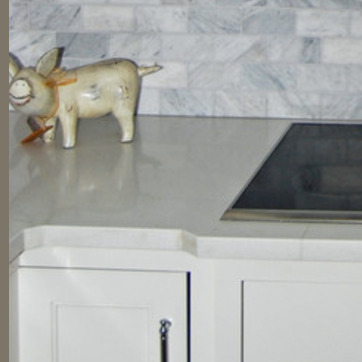
Material: polishedstone